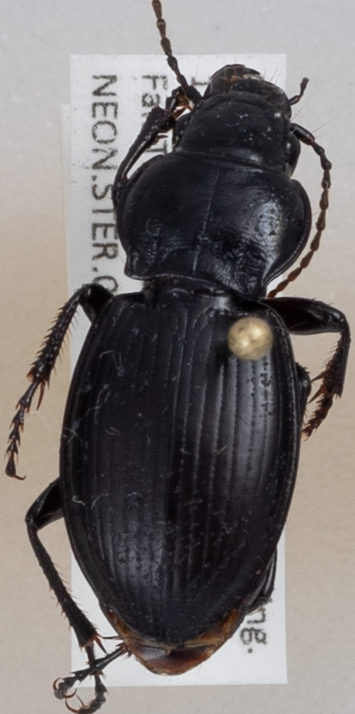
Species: Cyclotrachelus torvus
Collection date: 2014-07-22
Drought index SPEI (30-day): -0.016
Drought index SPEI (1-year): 0.63
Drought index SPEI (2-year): -0.656